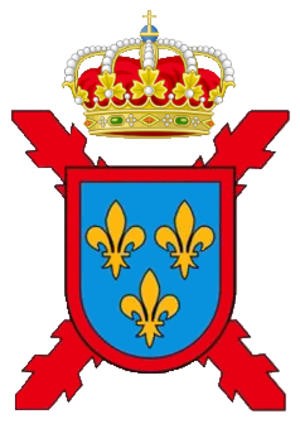
La Confrérie nationale monarchique d’Espagne est une association à but non lucratif défenseur de la constitution espagnole et de la monarchie parlementaire, dont l’objet est de soutenir l’institution monarchique et les valeurs qui en émanent au bénéficie de l’Espagne et des Espagnols.